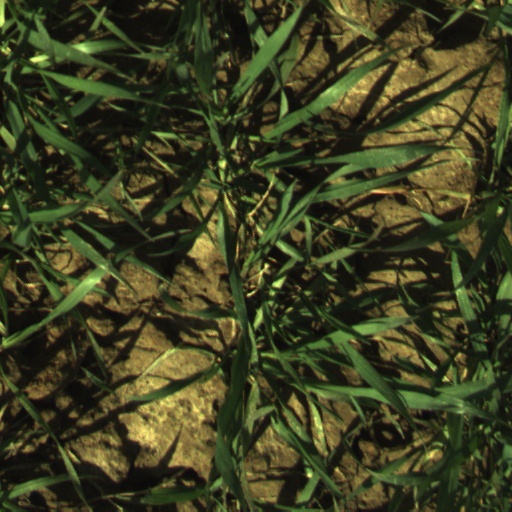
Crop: wheat